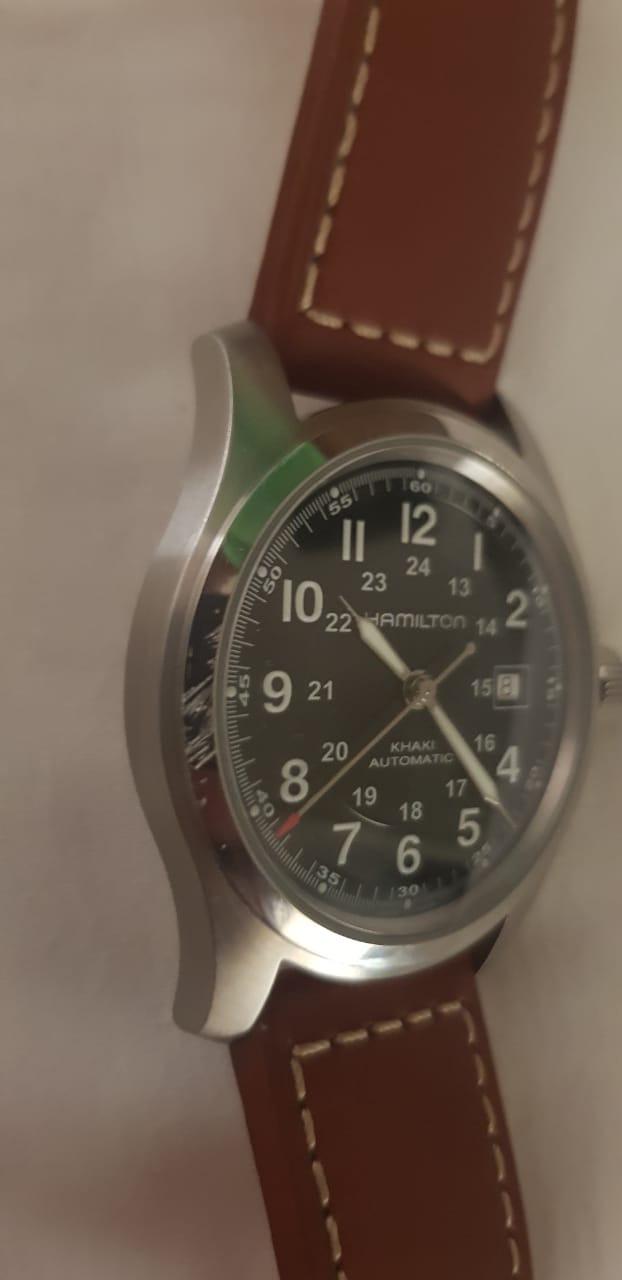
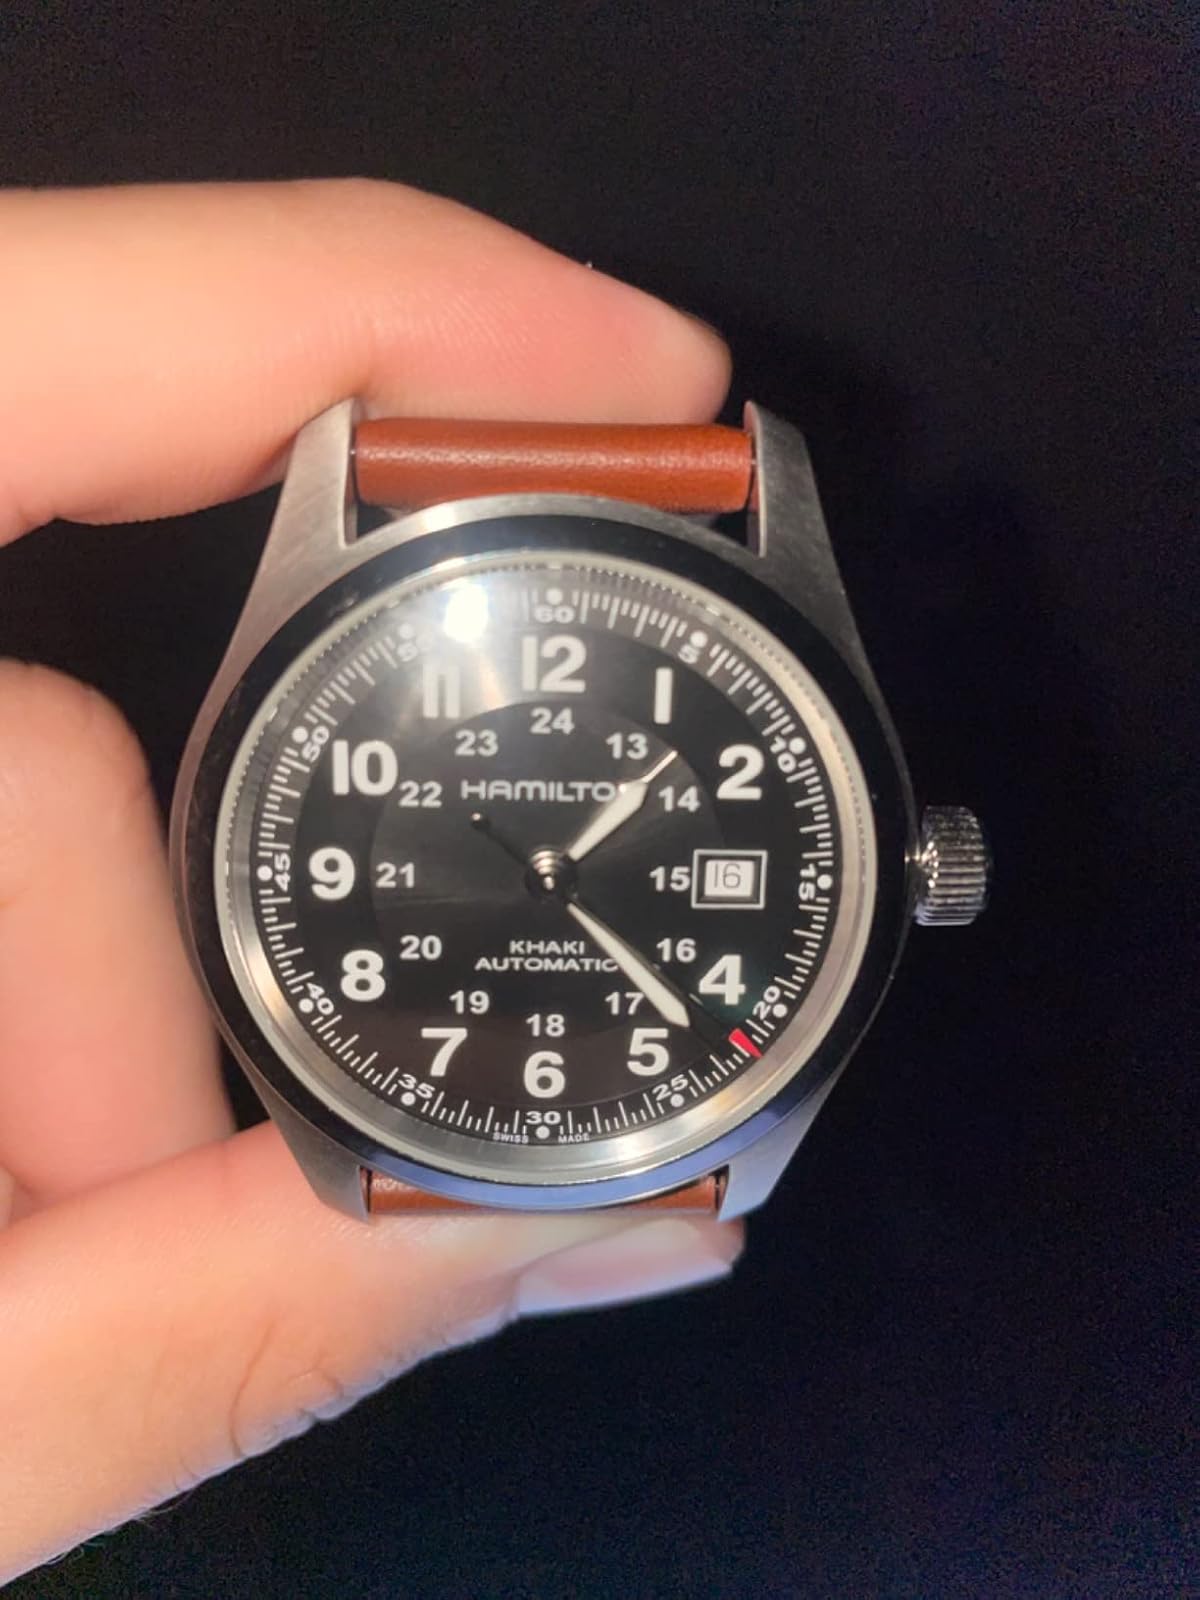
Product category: accessories_watch
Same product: yes